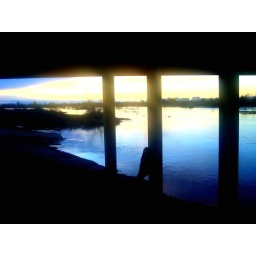
Boosted under the river bridge